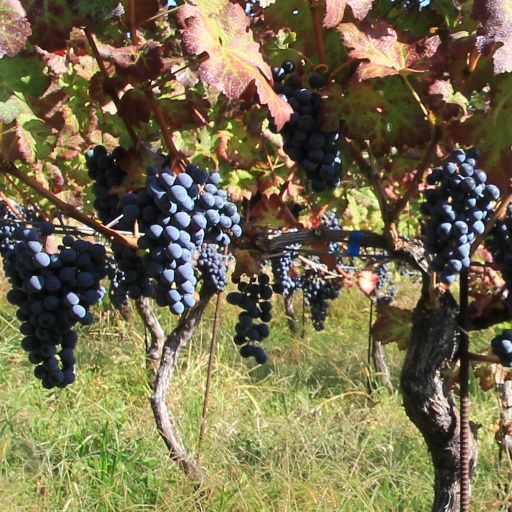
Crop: grape